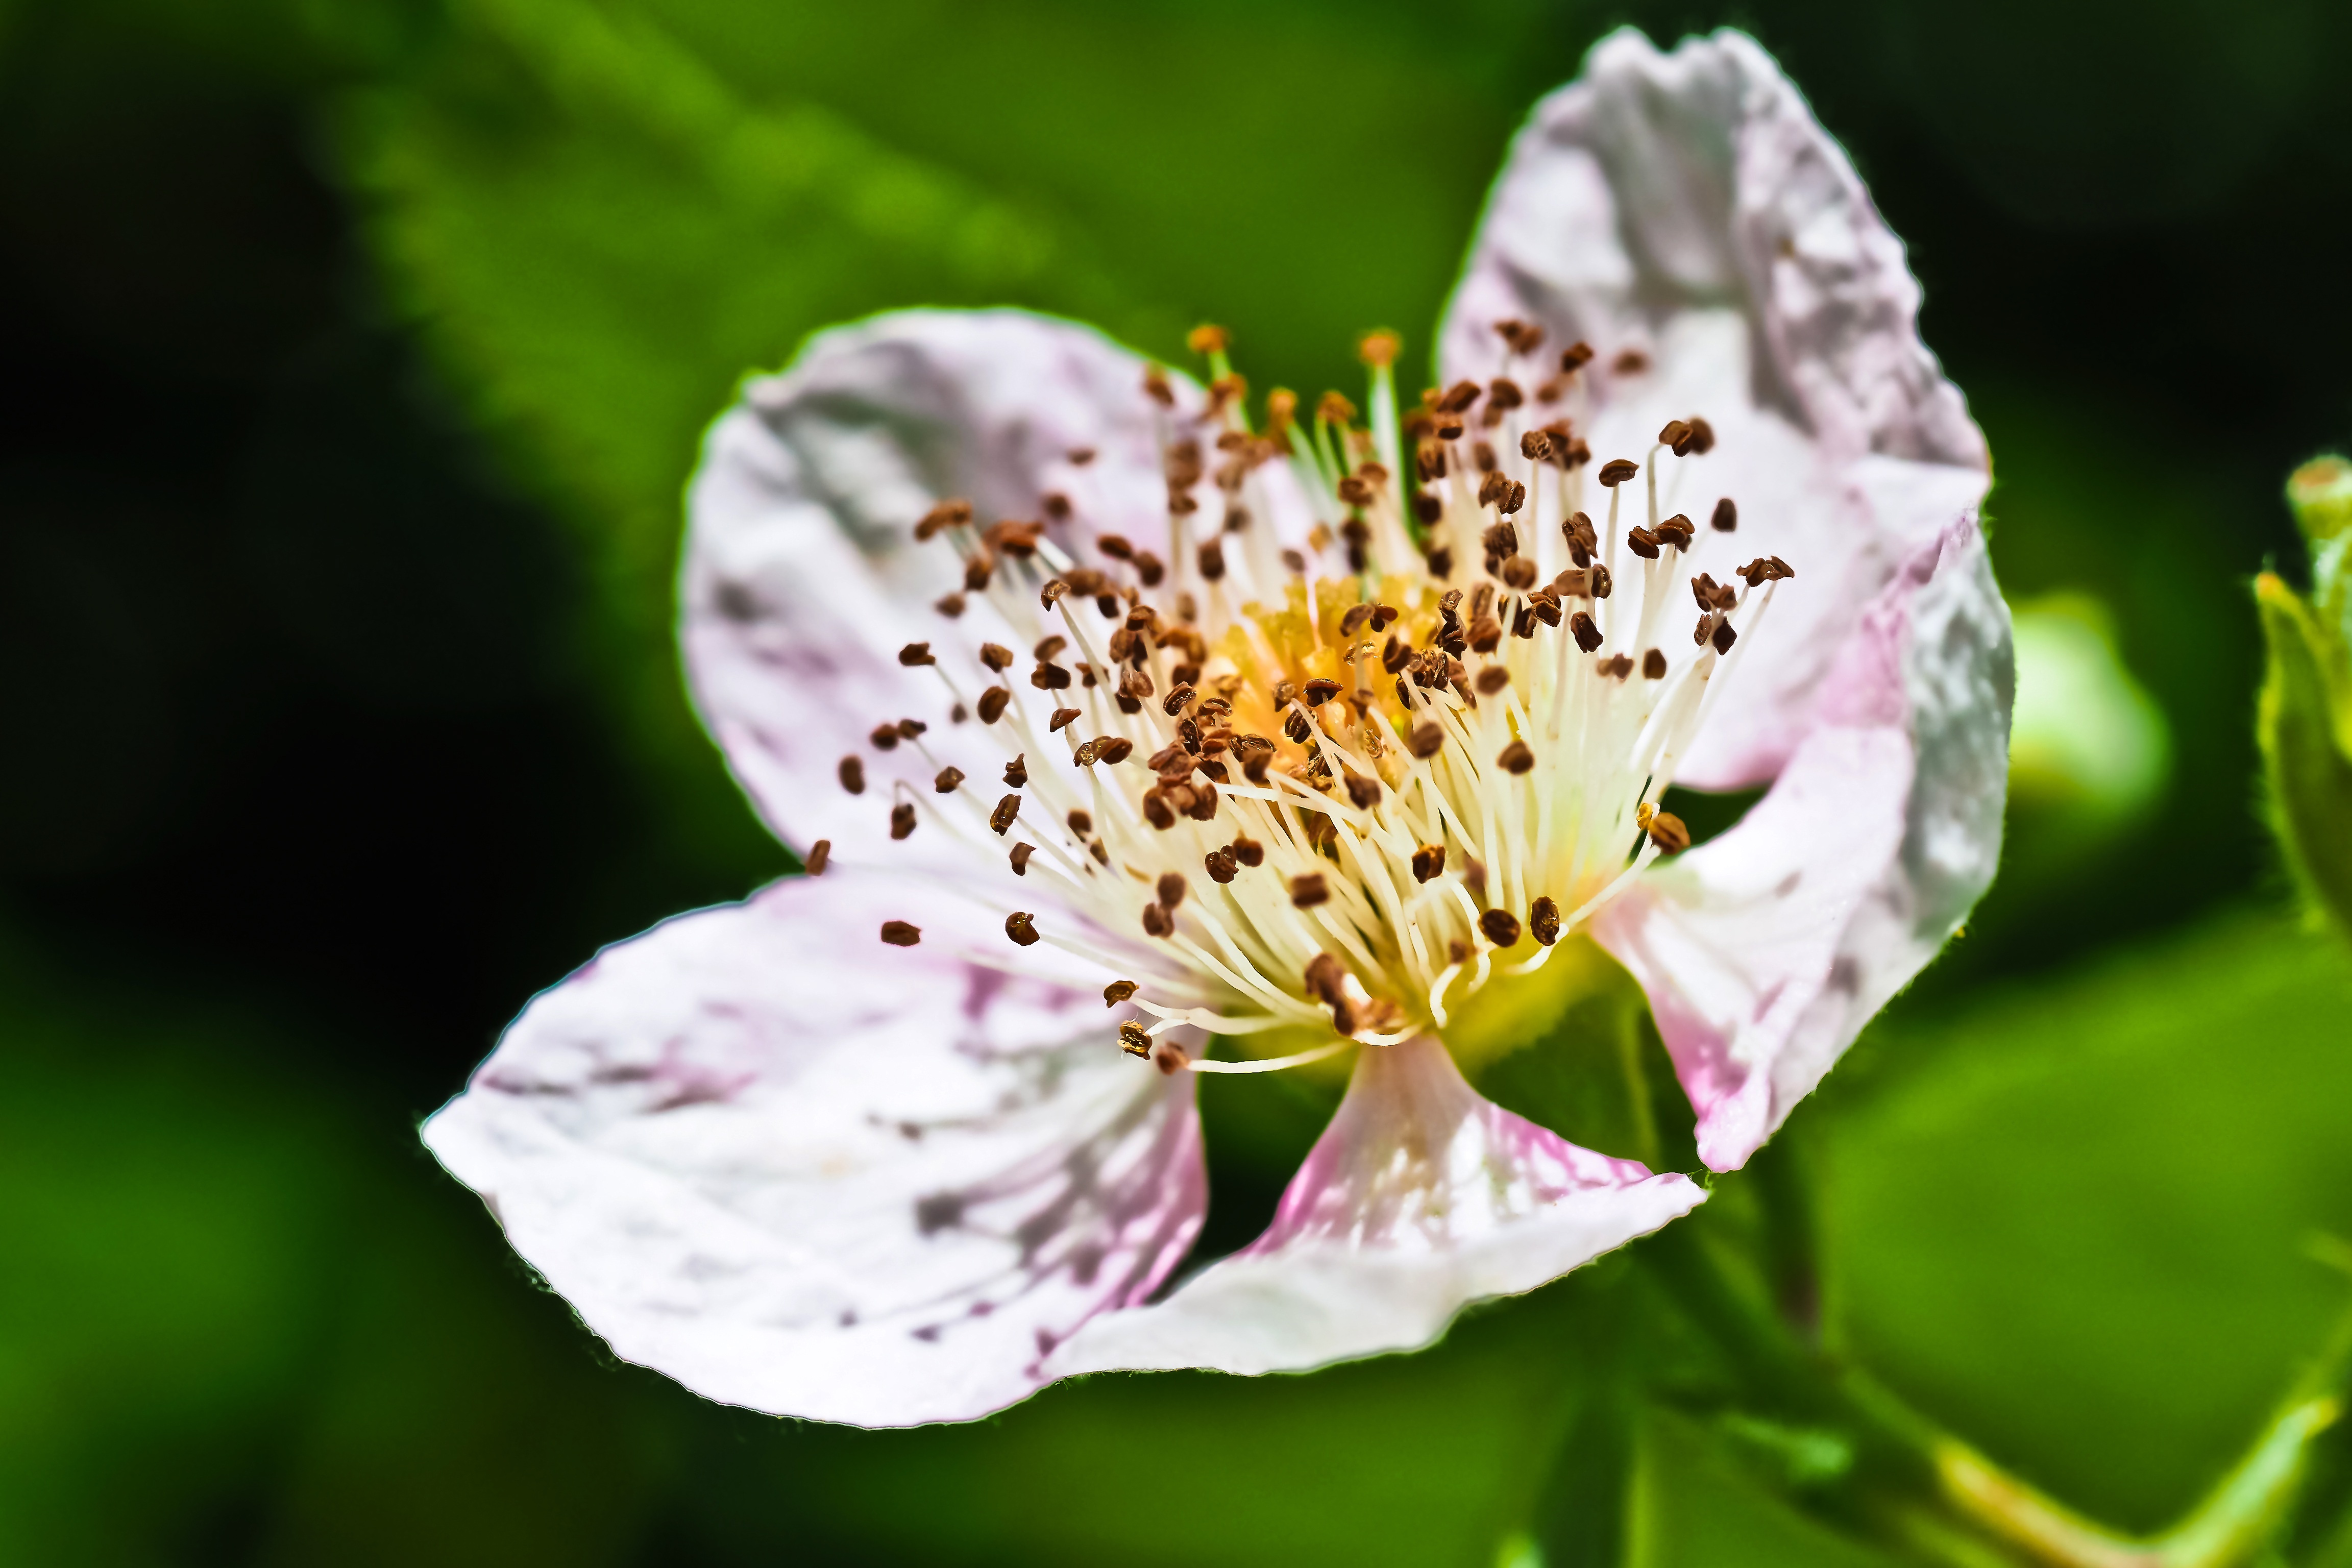
nature, branch, blossom, plant, white, photography, leaf, flower, petal, bloom, produce, tropical, botany, garden, flora, wildflower, close up, shrub, exotic, macro photography, white blossom, flowering plant, rose family, flower bud, land plant